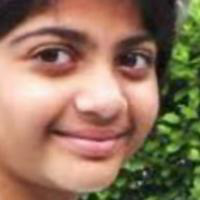
Age group: age 11-20